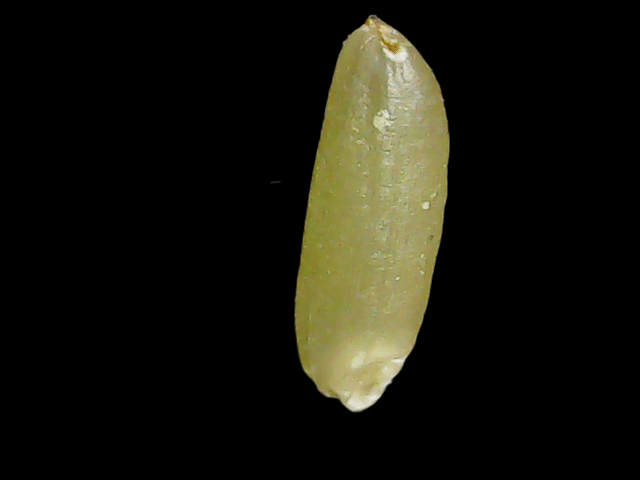
Rice variety: Binadhan16